Golets (geography)

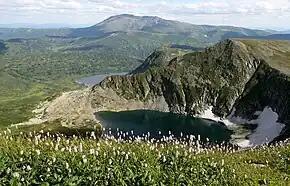
Bely Golets, Kuznetsk Alatau, Russia.

Golets, plural Goltsy, is a type of bald mountain summit of certain areas of Siberia. The term is part of the geographical name of several peaks in the region.